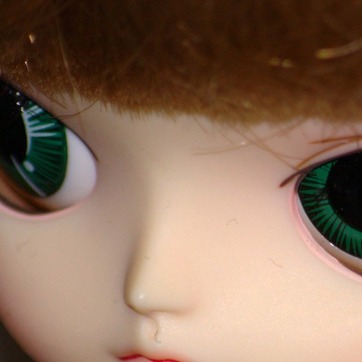
Material: plastic